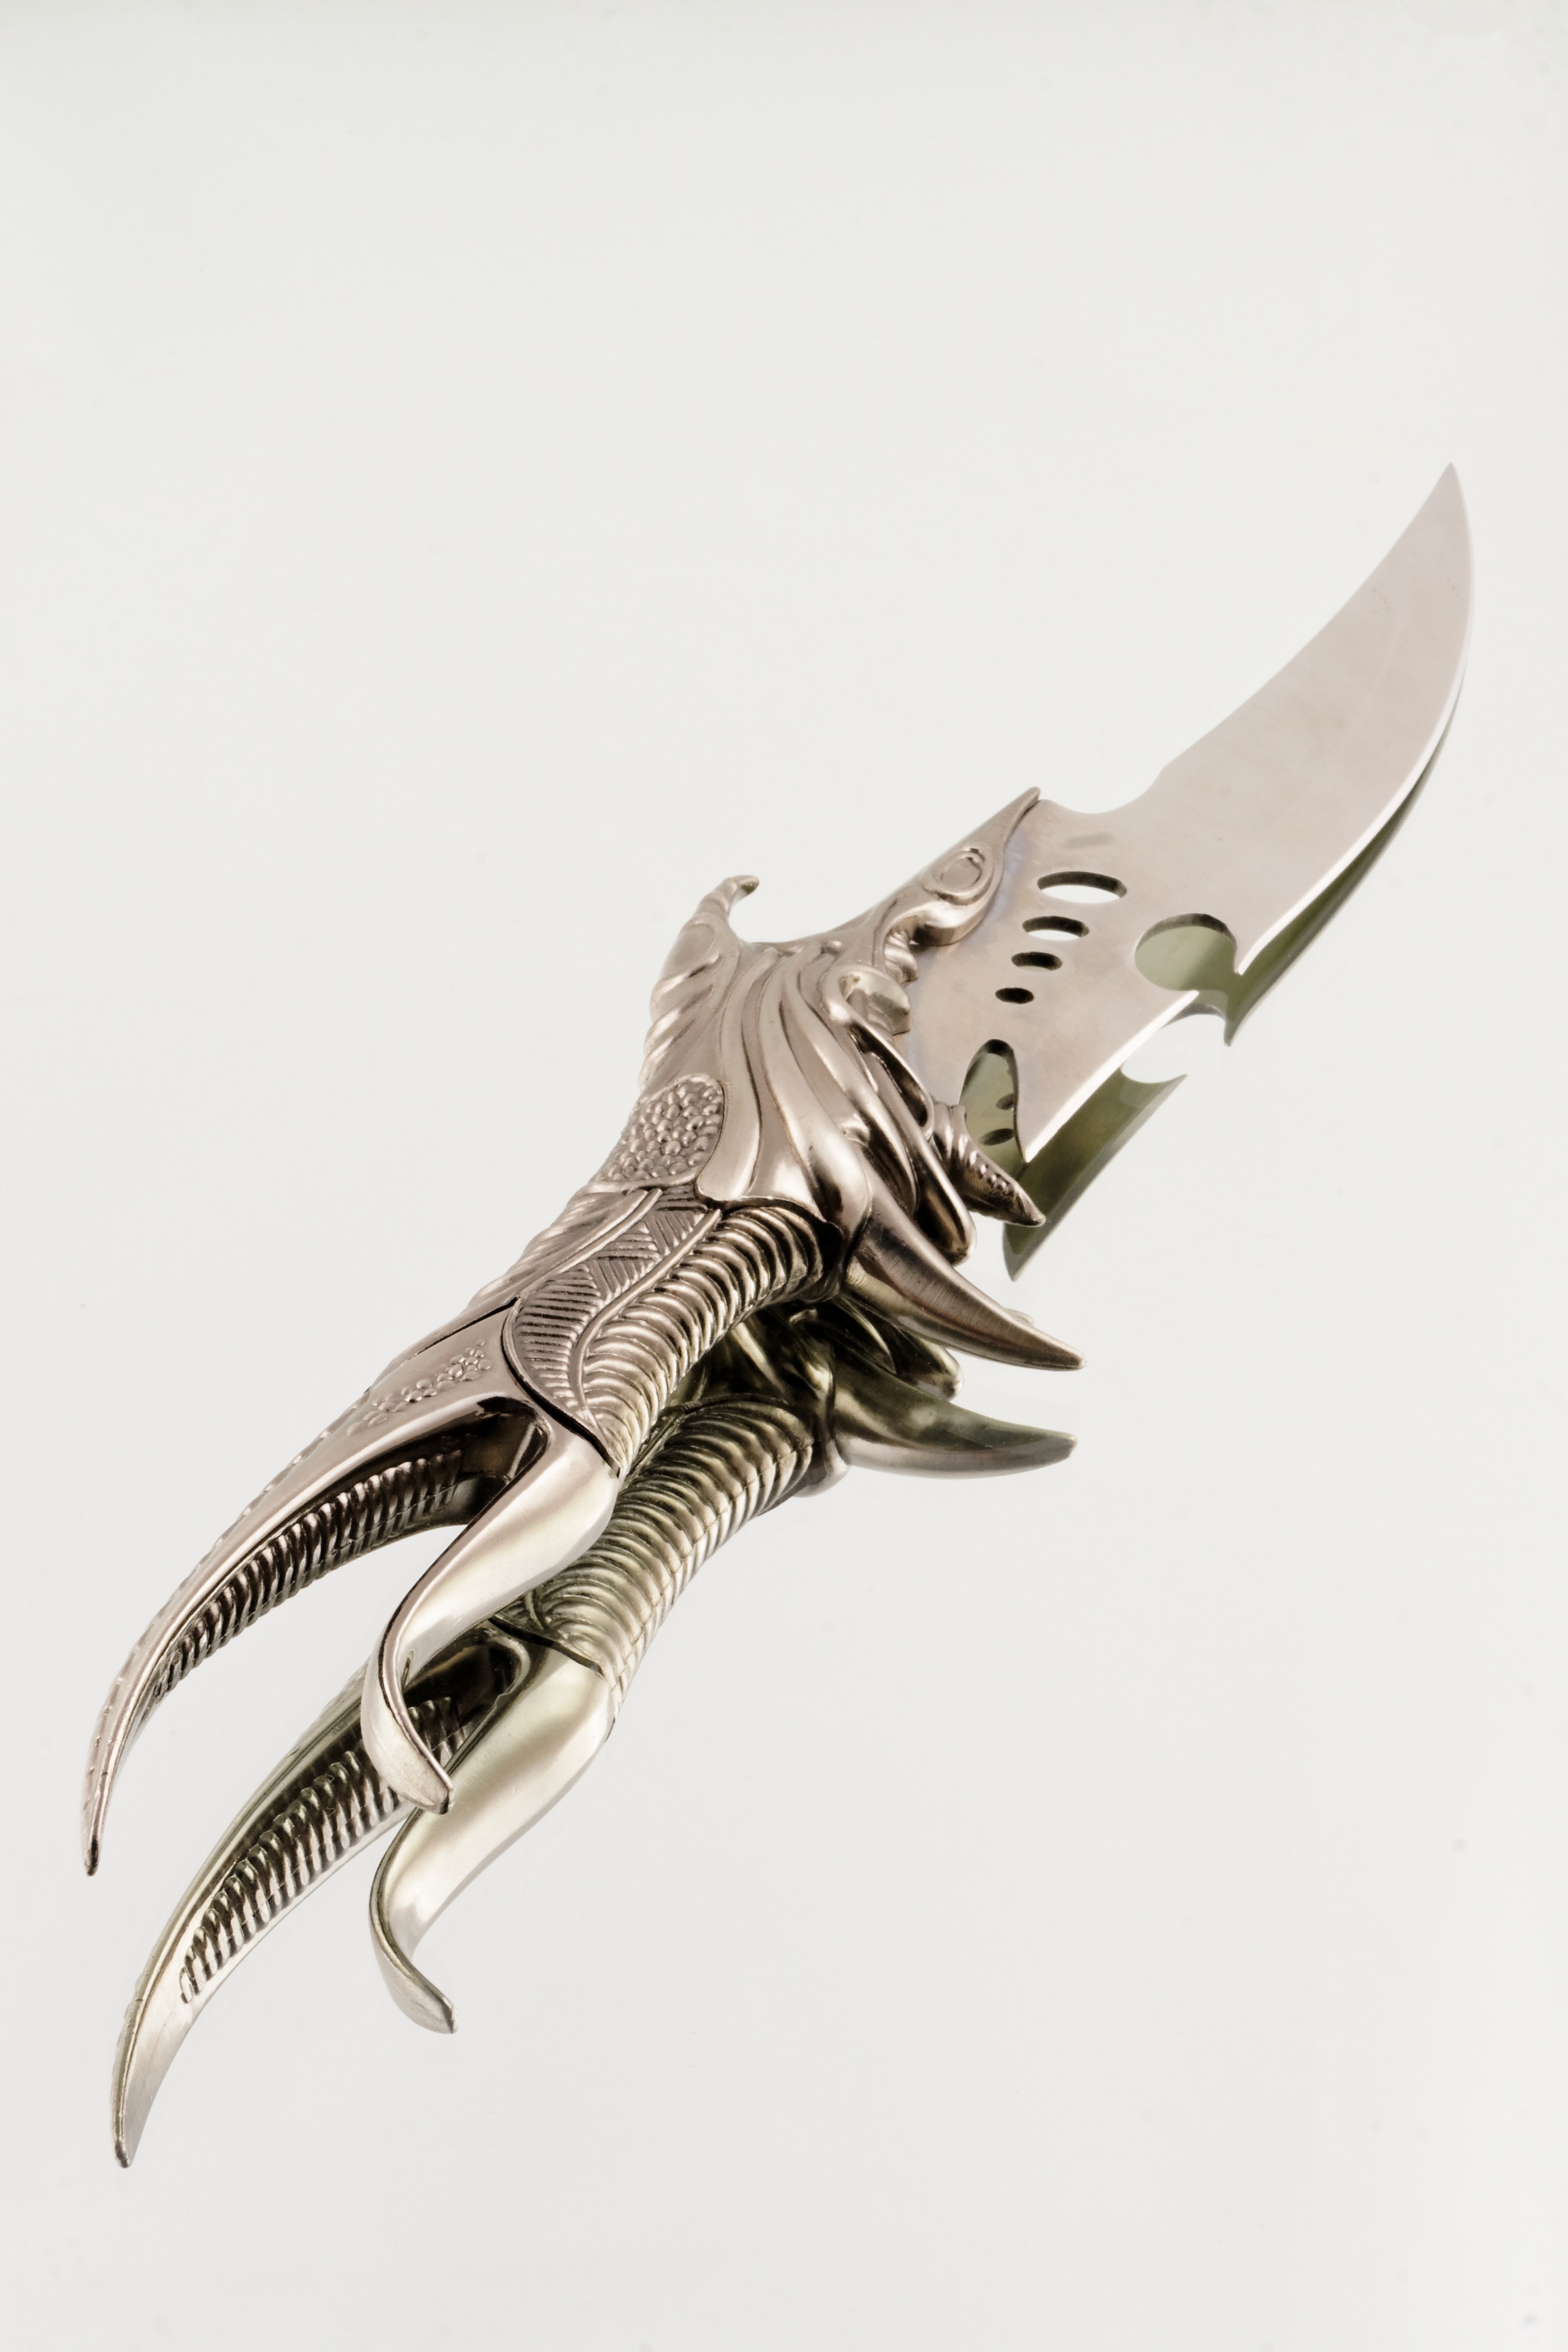
hand, weapon, knife, handle, ornament, fight, silver, dagger, cold weapon